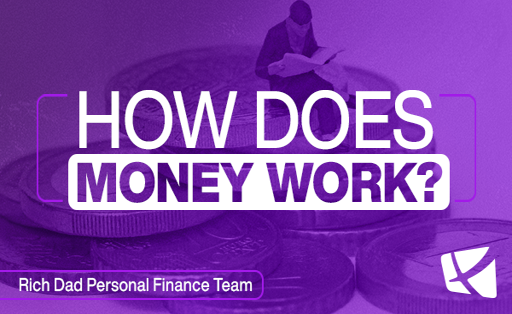
business man frustrated with not understanding the words he 's hearing